Public health

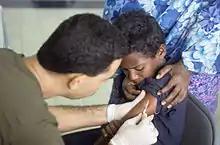
A Somali boy is injected with inactivated poliovirus vaccine (Mogadishu, 1993).

A dilemma in public health ethics is dealing with the conflict between individual rights and maximizing right to health. Public health is justified by consequentialist utilitarian ideas, but is constrained and critiqued by liberal, deontological, principlist and libertarian philosophies Stephen Holland argues that it can be easy to find a particular framework to justify any viewpoint on public health issues, but that the correct approach is to find a framework that best describes a situation and see what it implies about public health policy.